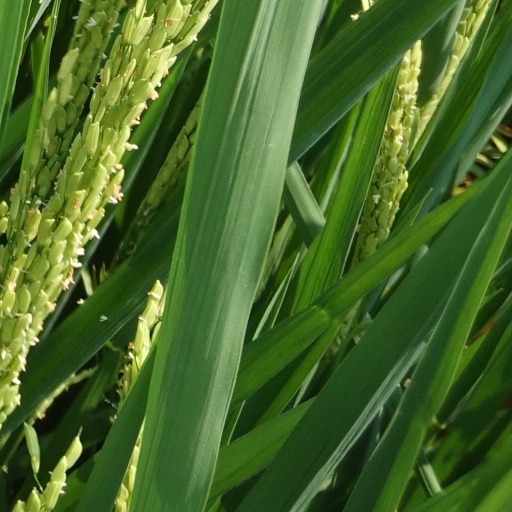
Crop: rice